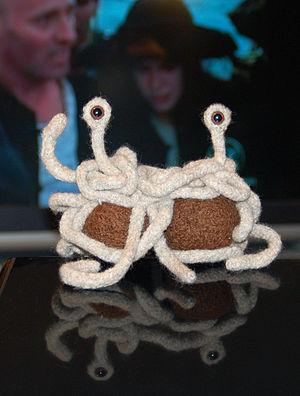
Le pastafarisme est originellement une parodie de religion dont la divinité est le Monstre en spaghetti volant créée en 2005 par Bobby Henderson, alors étudiant de l'université d'État de l'Oregon. Depuis, le pastafarisme a été reconnu administrativement comme religion par certains pays, et rejeté en tant que telle par d'autres.